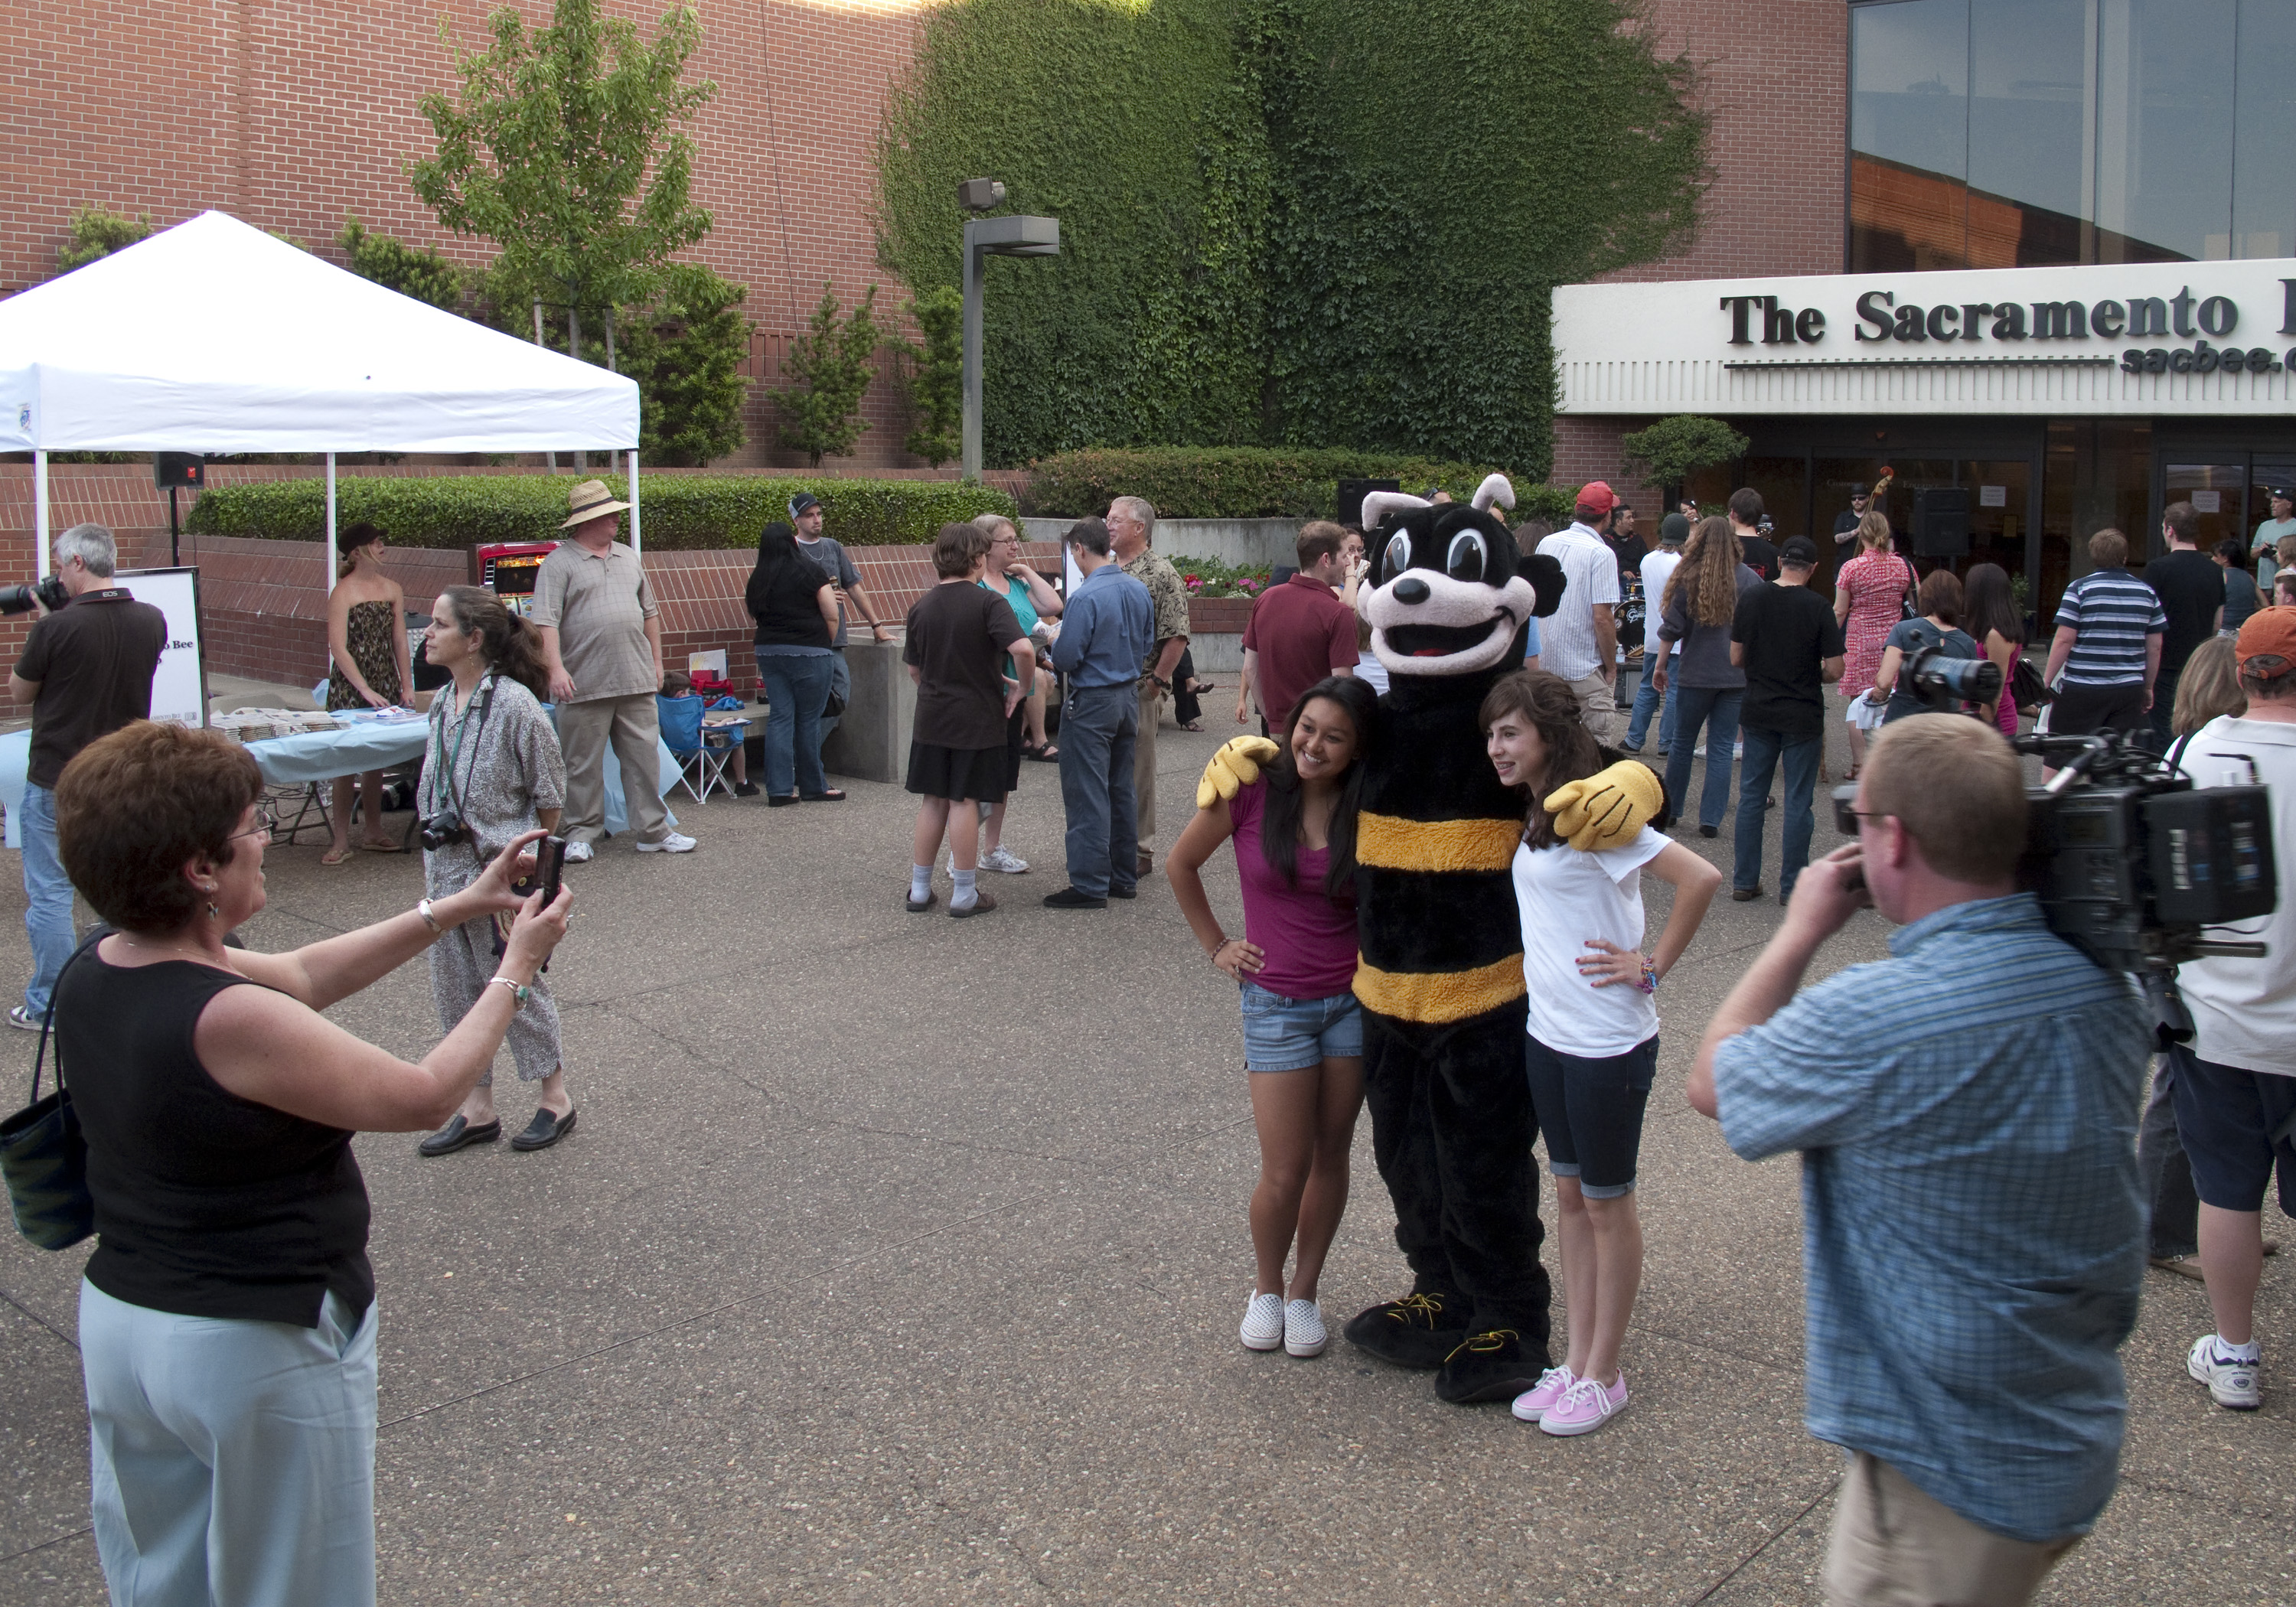
crowd, sports, endurance, sacramento, 2ndsaturday, scoopy, fox40, thesacramentobee, endurance sports